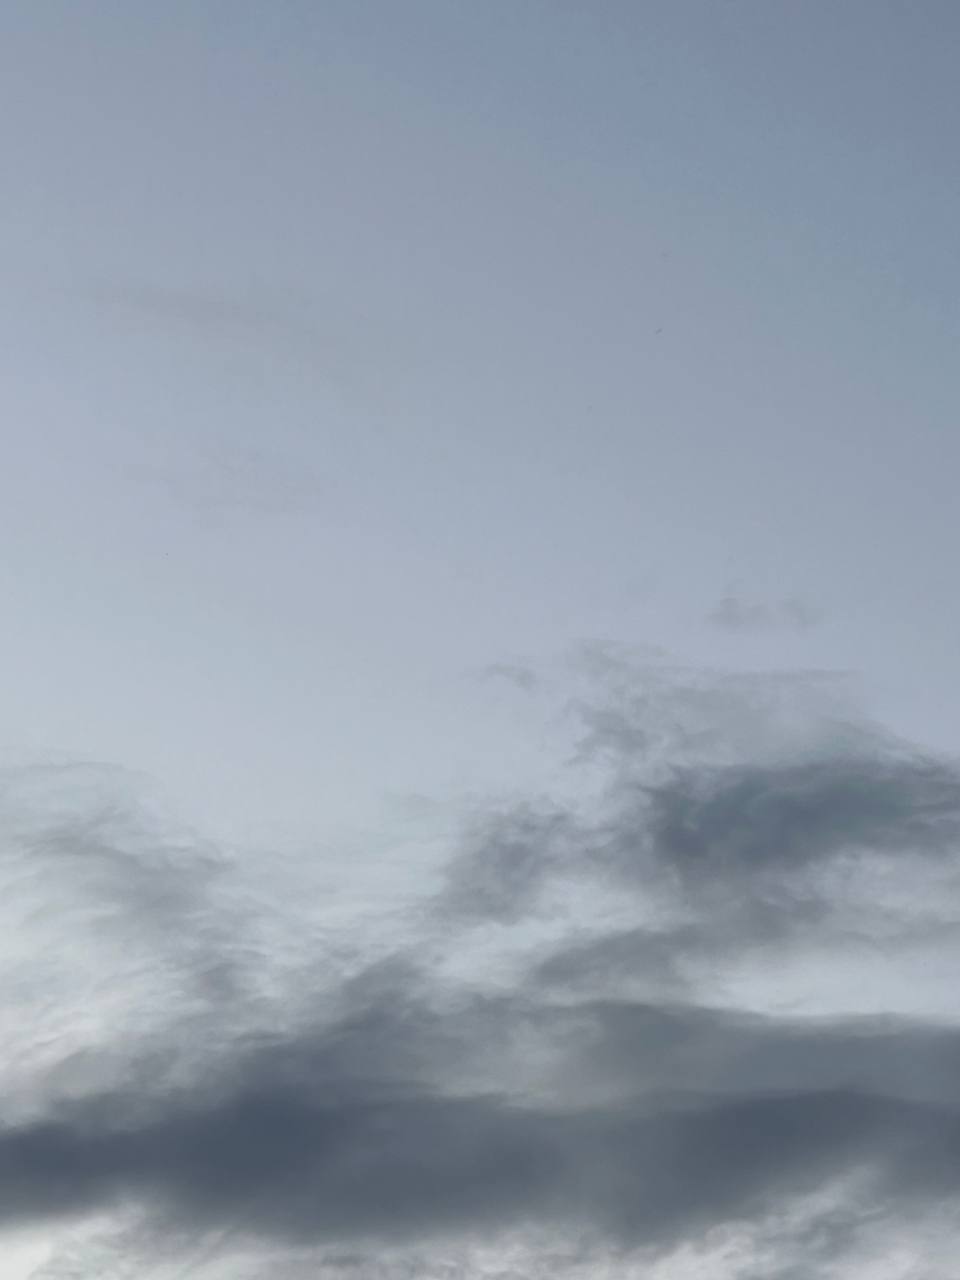
Cloud type: Cirrostratus